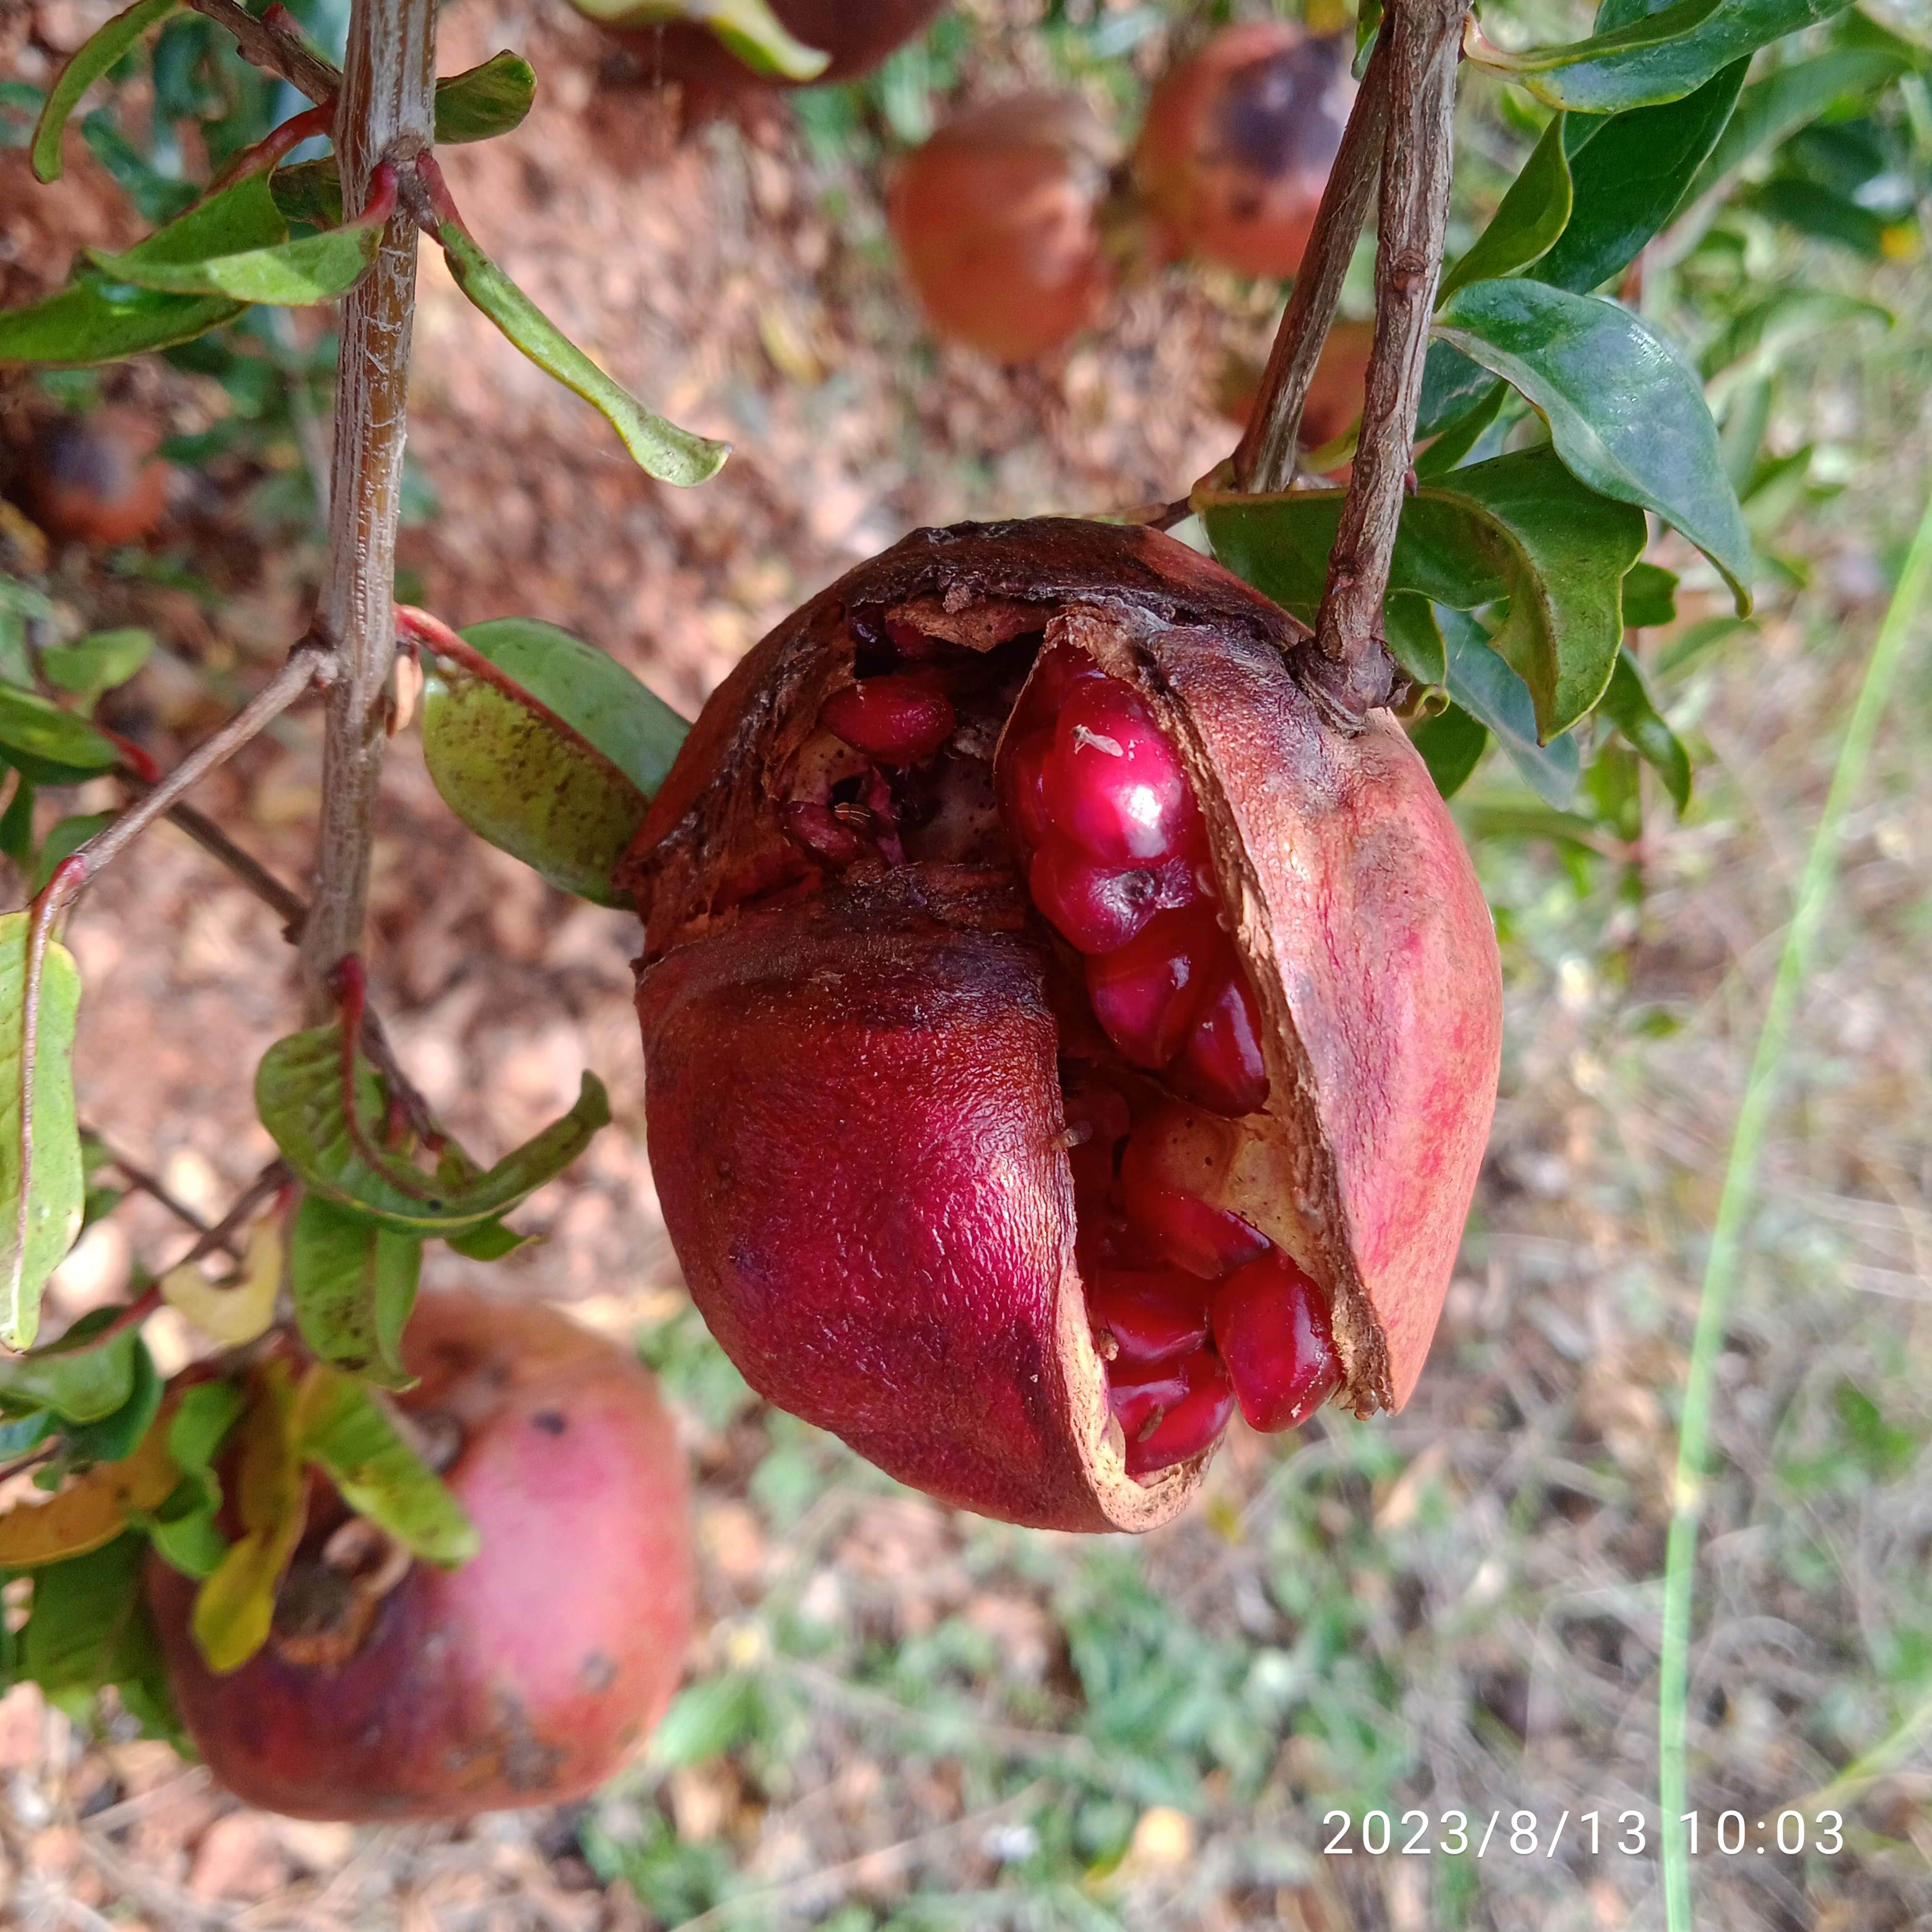
Label: Bacterial_Blight